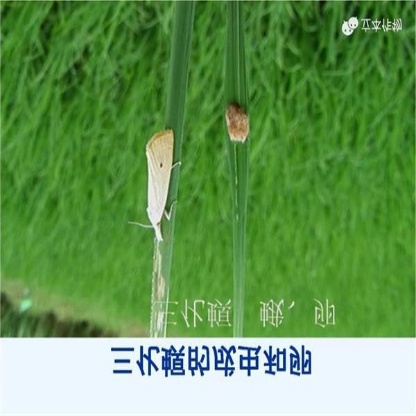
Nhãn: Sâu đục thân (Rice yellow stem borer)